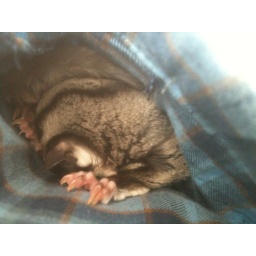
My sugar glider sleeping in the chest pocket of my shirt